EnCor Biotechnology

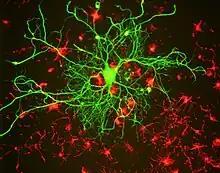
Rat brain cells grown in tissue culture and stained, in green, with an EnCor mouse monoclonal antibody to neurofilament subunit NF-L, (HGNC name NEFL), which reveals a large neuron. The cells in the above image were also stained in red with an EnCor rabbit antibody to α-internexin, which in this culture is found in neuronal stem cells.

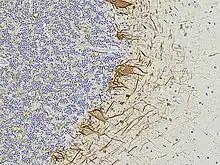
A formalin fixed and paraffin embedded section of human cerebellum stained with an EnCor mouse monoclonal antibody to NF-L revealed with a brown dye, cell nuclei are revealed with a blue dye. Nuclear rich region at left is the cerebellar granular layer, the region at the right with fewer nuclei is the cerebellar molecular layer. The NF-L antibody binds processes of basket cells, parallel fiber axons, the perikarya of Purkinje and some smaller neurons and various other fine axons.

EnCor has always collaborated with basic scientists and clinicians to produce articles in peer-reviewed scientific publications focused on the examination of various plasma, serum and CSF biomarkers of nervous system damage and degeneration. One of these is the phosphorylated, axonal form of the major neurofilament protein heavy chain protein which has the HGNC name NEFH, though is usually referred to as pNF-H in the scientific literature. Two further studies describe novel EnCor assays for UCHL1 and alpha-synuclein, two major brain proteins implicated in the development of Parkinson's and other neurological diseases. In 2022 EnCor, in collaboration with researchers at the University of Florida described a novel class of antibodies to neurofilament light chain with the HGNC name NEFL, although the protein is usually referred to as NF-L. Surprisingly, one class of these antibodies bind epitopes hidden in healthy neurons and their processes but which are revealed on degeneration. Another class of antibody to neurofilament NF-L was shown to bind only neurofilaments in healthy neurons and their processes but failed to recognize degenerating and degenerated neurons and processes. The antibodies degeneration specific antibodies have been dubbed "DegenoTag" reagents and should have wide utility for researchers on neurodegeneration. By 2022, the EnCor product line had increased to over 250 items, the antibodies mostly being used for research purposes, with a particular focus on immunocytochemistry and western blotting, though many are also utilized for immunocytochemistry, immunoprecipitation and ELISA. Some have become useful for diagnostic histopathology and for monitoring the levels of protein biomarkers, of research and potential clinical utility. EnCor supplies reagents to research labs and other reagent companies such as Abcam, BioLegend, Thermo Fisher Scientific, EMD Millipore, and Bio-Techne. EnCor is well known for the quality of its cell, tissue and western blotting images, many of which have been made available on Wikipedia Commons and widely used in books, articles, posters, for teaching, advertising and many other purposes, see .